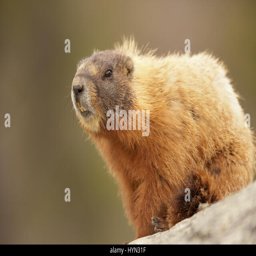
biological genus keeping a watch with its teeth showing while sitting on a boulder